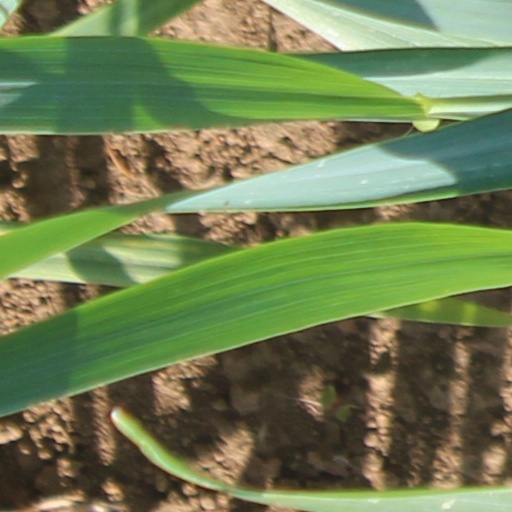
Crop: wheat